Željko Bebek

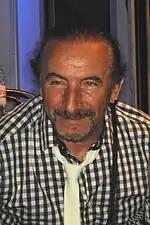
Bebek in June 2012

By the early 1980s, Bebek's marriage with Spomenka was over as he entered into a relationship with Sandra Priganić, an economics student at the University of Sarajevo. The couple had a child, daughter Bjanka, born out-of-wedlock in 1981. The two got married in 1984 in a civil ceremony with the wedding reception held at Sarajevo's Kineski Restoran. Priganić soon began working as an economist at Šipad Inženjering in Sarajevo. With the disintegration of SFR Yugoslavia and outbreak of the Bosnian War in 1992, forty-six-year-old Bebek and his wife and daughter fled their hometown Sarajevo for Zagreb, Croatia and remained living there. During early-to-mid 1990s, the couple opened a restaurant at the Eugen Kvaternik Square in Zagreb before divorcing.